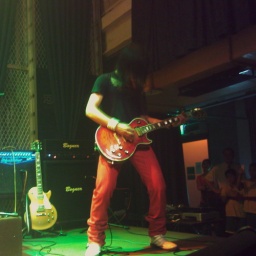
MPX00234 guitarist in red pants with red guitar